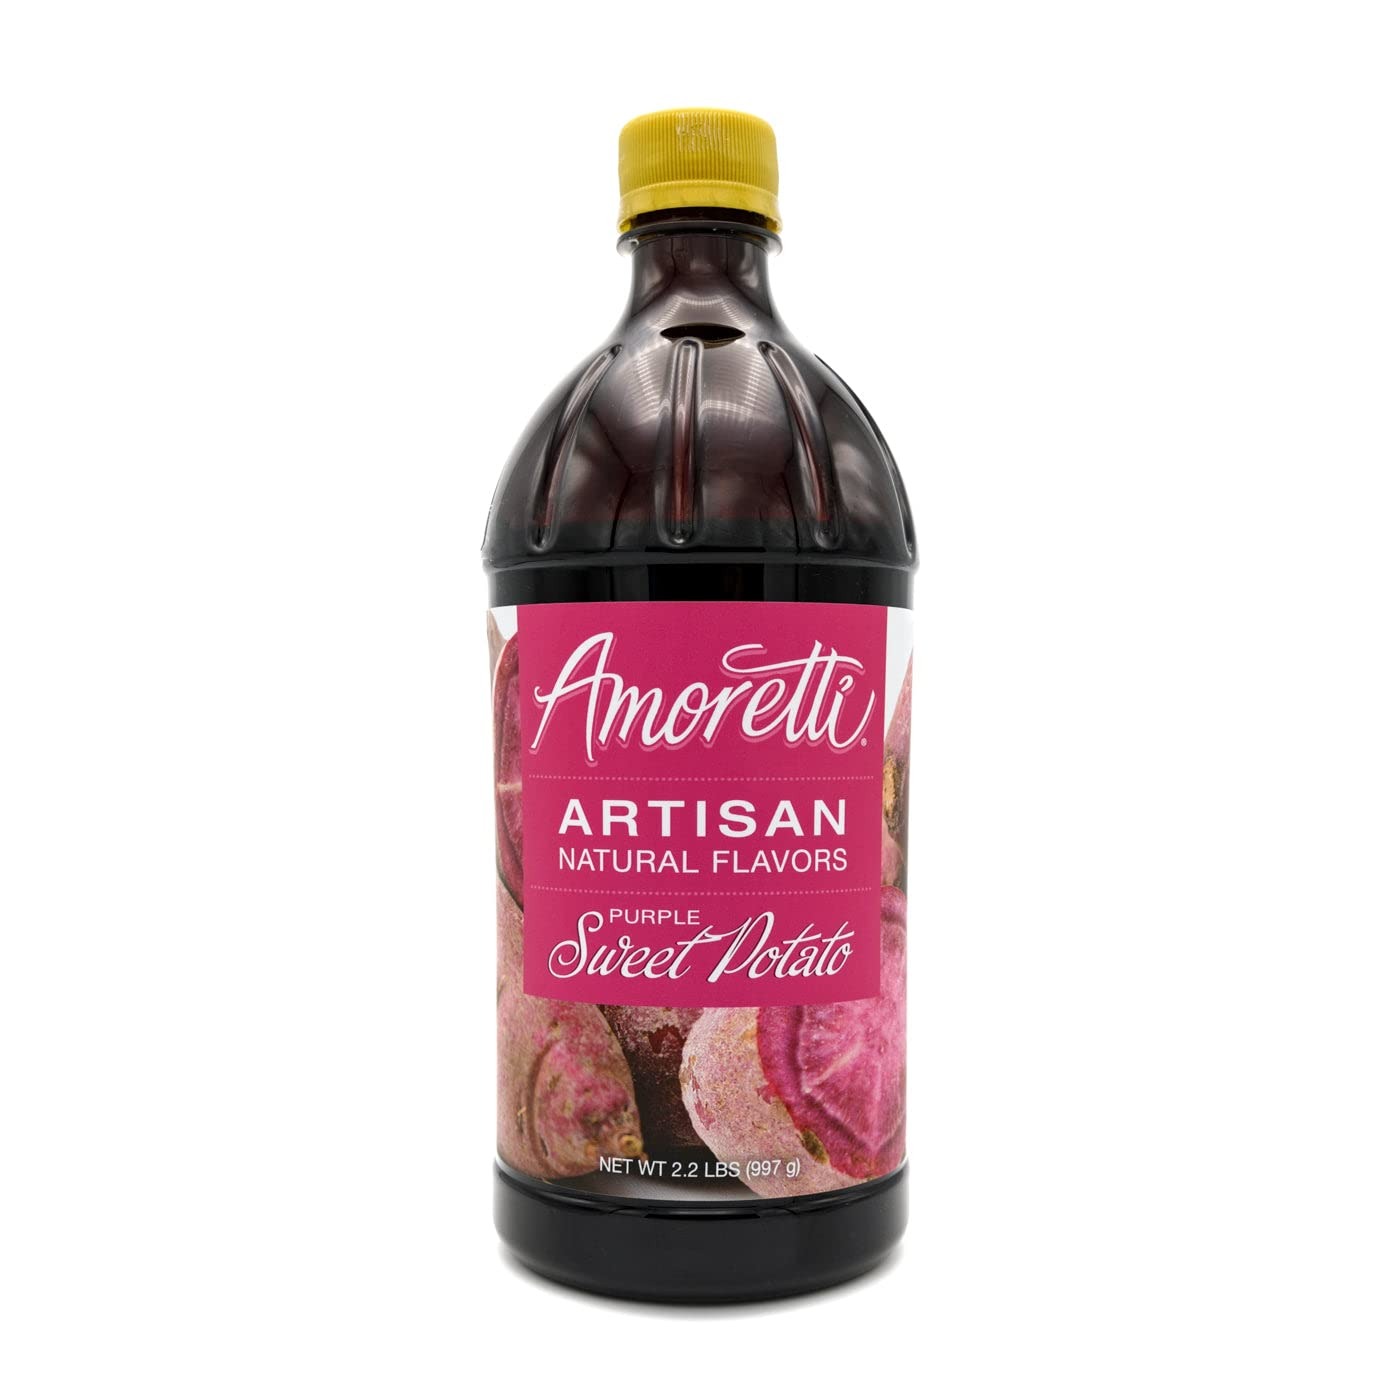
Item Name: Amoretti - Natural Purple Sweet Potato Artisan Flavor Paste, 2.2 lbs, Perfect For Ice Cream, Beverages, Cakes, and more, Preservative Free, Vegan, Gluten Free, No Artificial Sweeteners, Concentrated
Bullet Point 1: INCREDIBLE VERSATILITY: Infuse incredible flavor into your cakes, macarons, buttercreams, frostings, ice creams, alcoholic and non-alcoholic beverages, and more with our Artisan Natural Flavors
Bullet Point 2: SPECIFICATIONS: No artificial ingredients, preservative-free, naturally flavored, naturally sweetened, Kosher Pareve, Vegan, gluten-free, and handcrafted in Southern California
Bullet Point 3: SUPER CONCENTRATED: 2 oz of Artisan Natural Flavor is equivalent to 24 oz of fruit purée
Bullet Point 4: HIGHEST QUALITY: We use only the finest and freshest ingredients to deliver delicious natural flavors in each serving
Bullet Point 5: SHELF-STABLE & CONVENIENT: Stays fresh even after opening, no refrigeration needed
Value: 35.2
Unit: Ounce

Price: 76.43